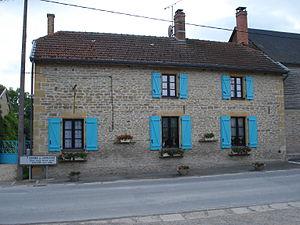
Coulommes-et-Marqueny est une commune française, située dans le département des Ardennes en région Grand Est, entre Mazagran et Attigny.